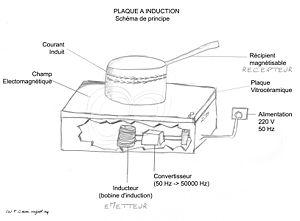
Les plaques à induction sont des plaques de cuisson fonctionnant à l'électricité et dont le mécanisme de chauffage est basé sur le principe des courants de Foucault et utilise donc le principe d'induction électromagnétique.